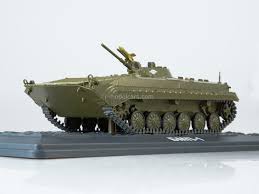
Label: BMP